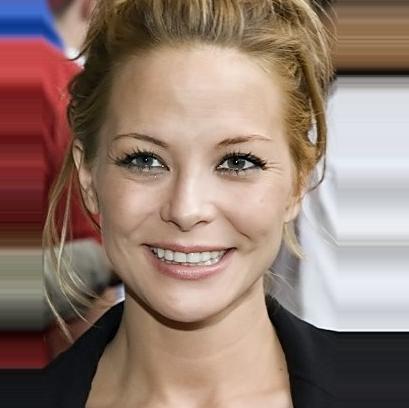
Age: 31